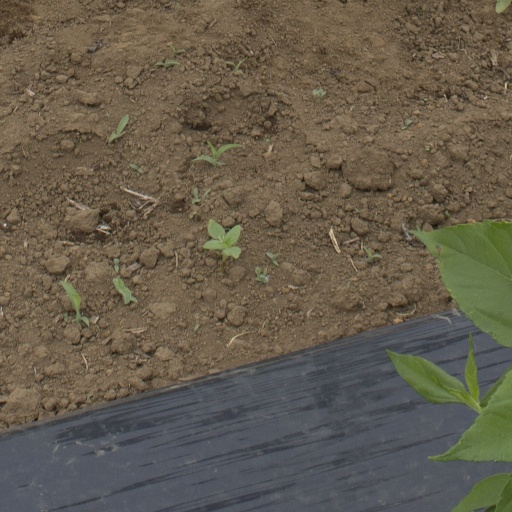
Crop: Jerusalem artichoke